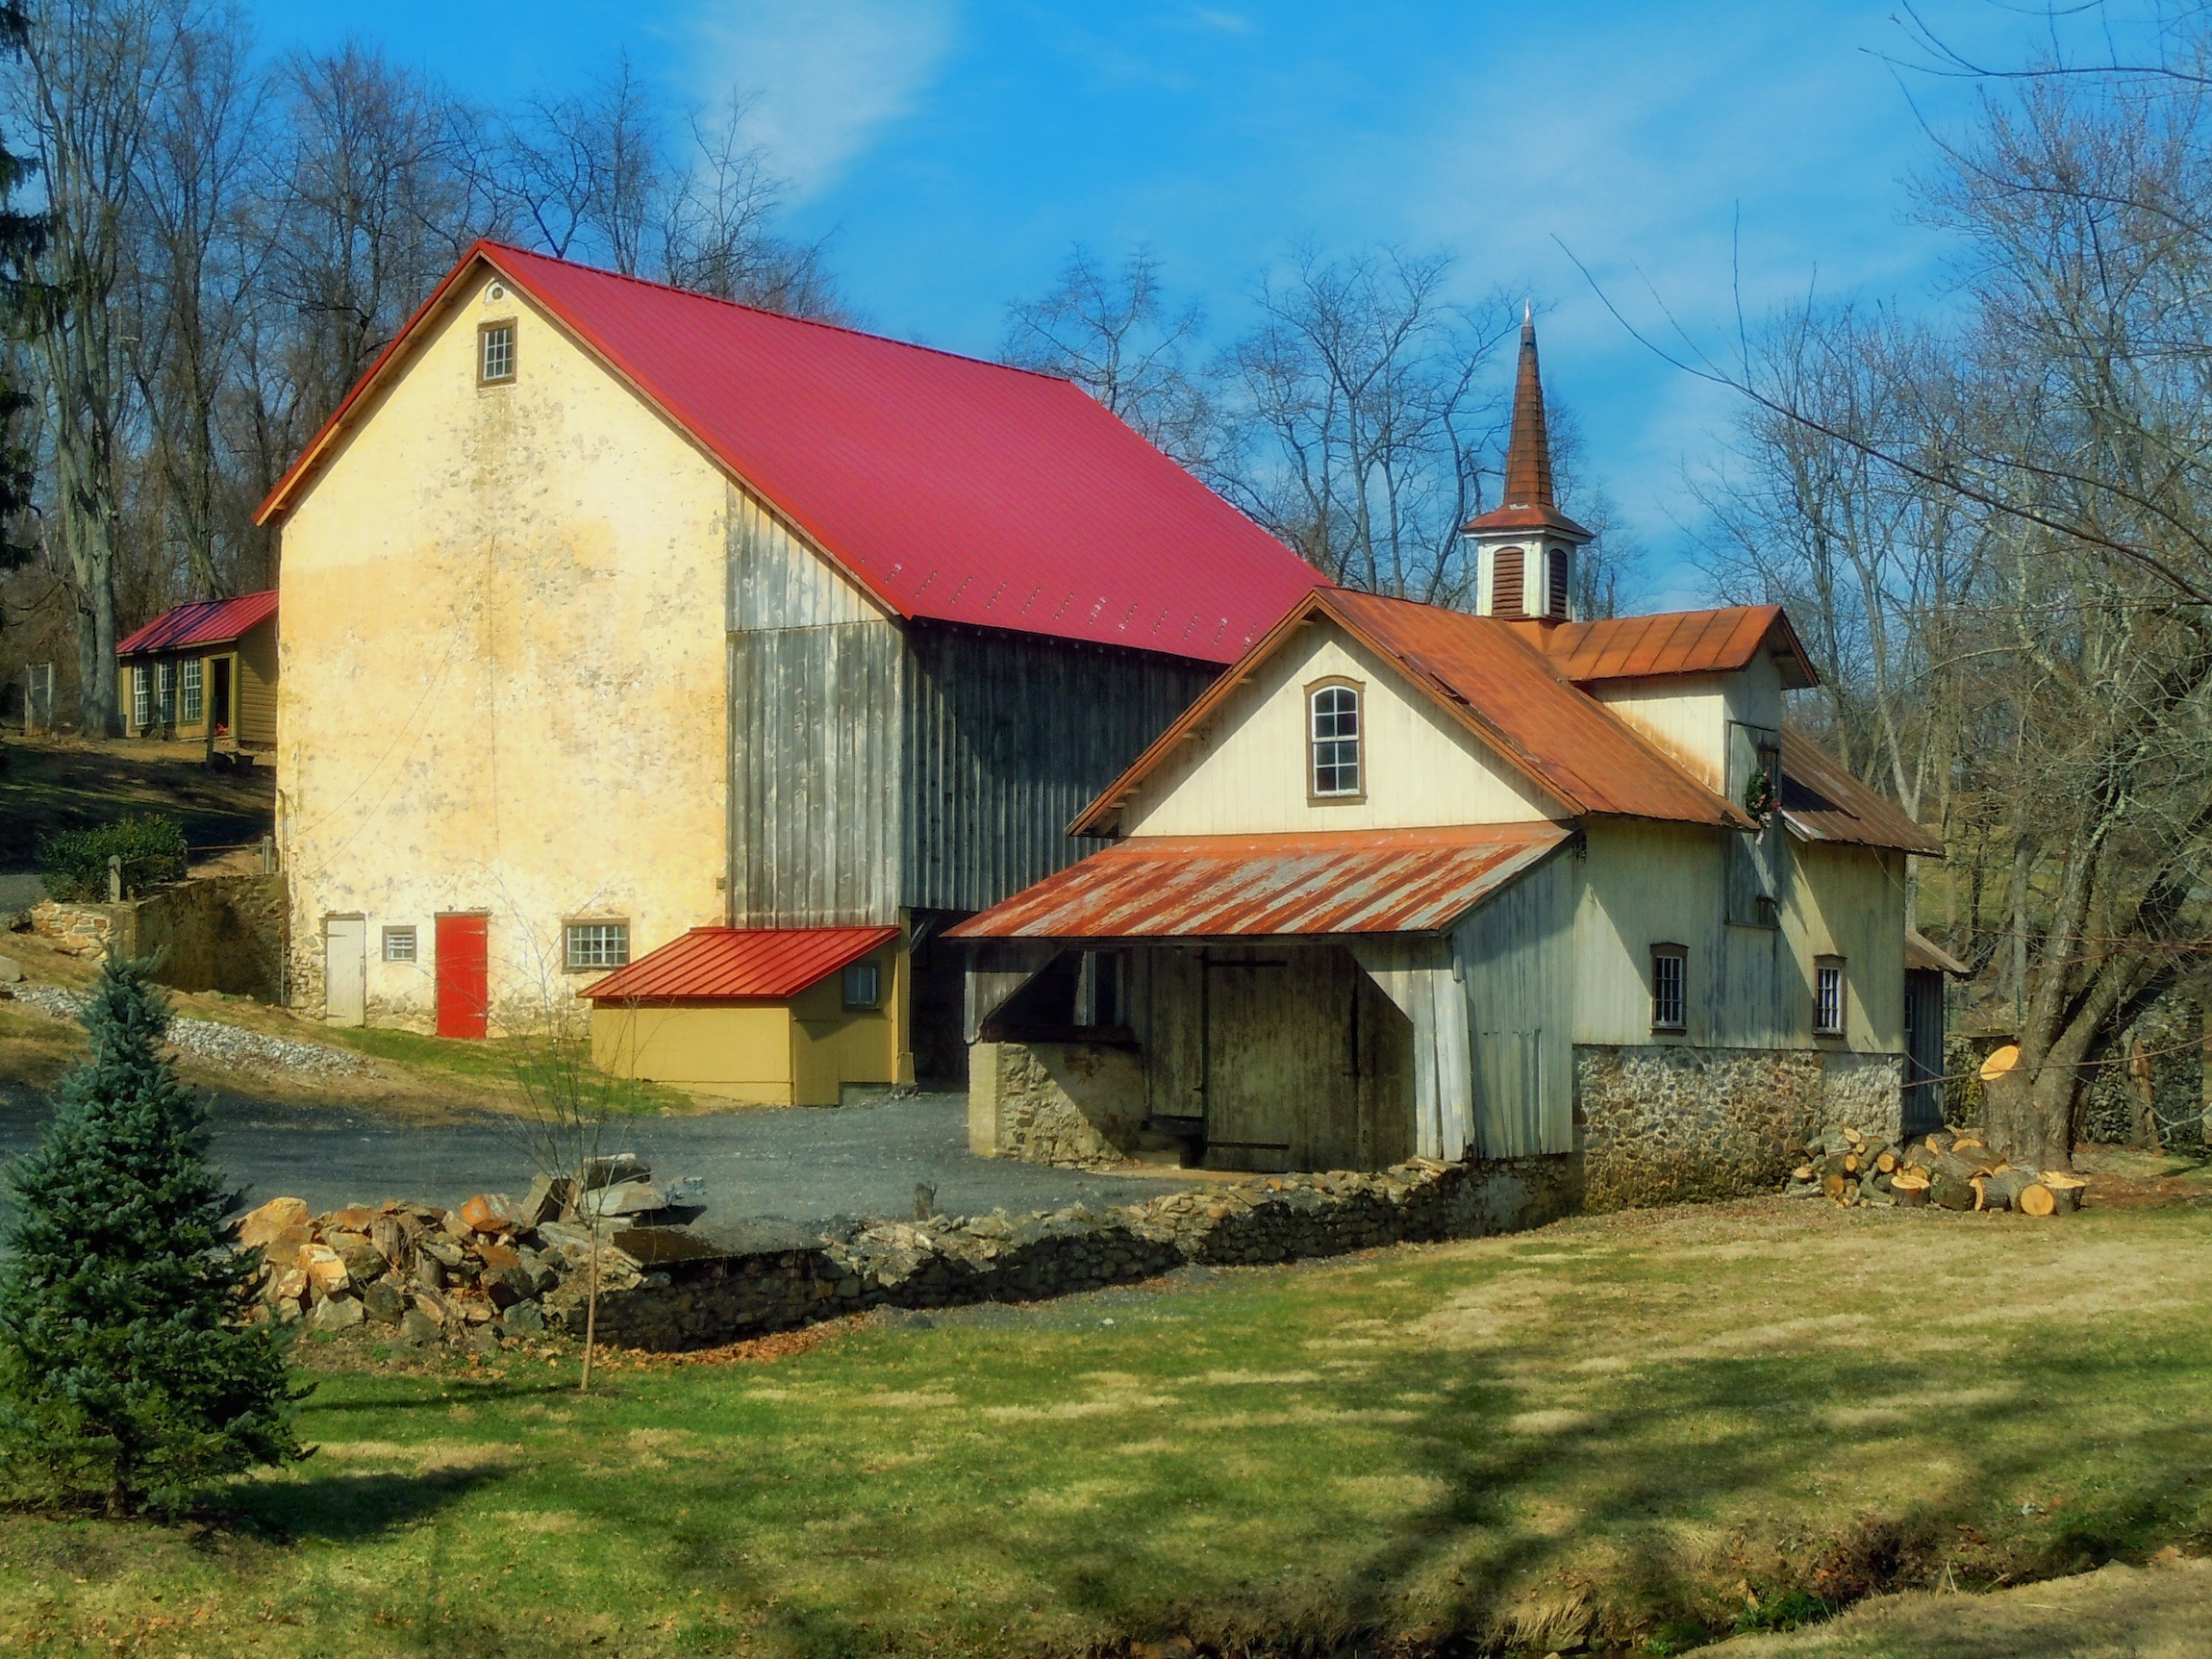
landscape, nature, sky, farm, house, building, barn, home, shed, hut, village, shack, rural, scenic, cottage, usa, facade, property, chapel, trees, outside, clouds, farmhouse, pennsylvania, estate, log cabin, rural area